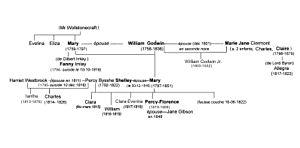
Arbre généalogique de Mary Godwin-Shelley, à partir des éléments fournis par l'article Mary Shelley et d'éléments présents sur l'arbre en anglais.
Clara Mary Jane Clairmont communément connue sous le nom de Claire Clairmont, née le 27 avril 1798 et morte le 19 mars 1879 à Florence, est la fille de la belle-mère de Mary Shelley, femme de lettres, et la mère de Allegra, fille illégitime de Lord Byron.
Mary Shelley [ˈmɛəɹɪ ˈʃɛli], née Mary Wollstonecraft Godwin le 30 août 1797 à Somers Town, un faubourg de Londres, et morte le 1ᵉʳ février 1851 à Belgravia, est une femme de lettres anglaise, romancière, dramaturge, essayiste, biographe et auteure de récits de voyage. Elle est surtout connue pour son roman Frankenstein ou le Prométhée moderne.